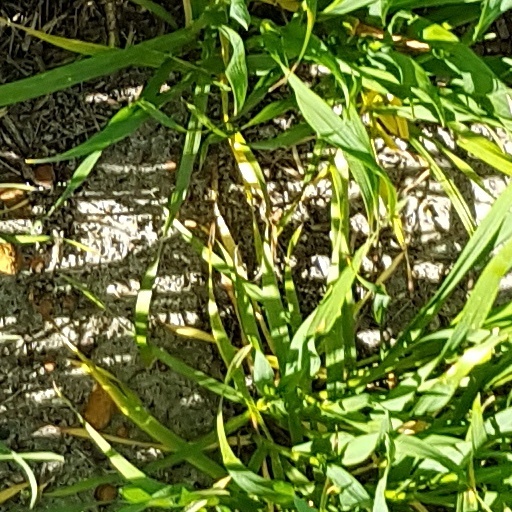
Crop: wheat